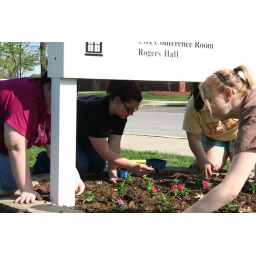
four girls plant under sign